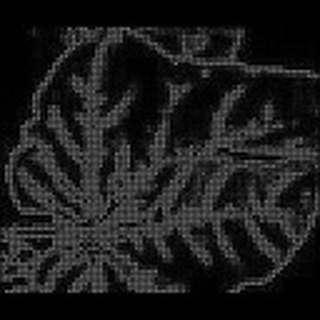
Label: cotton_bacterial_blight